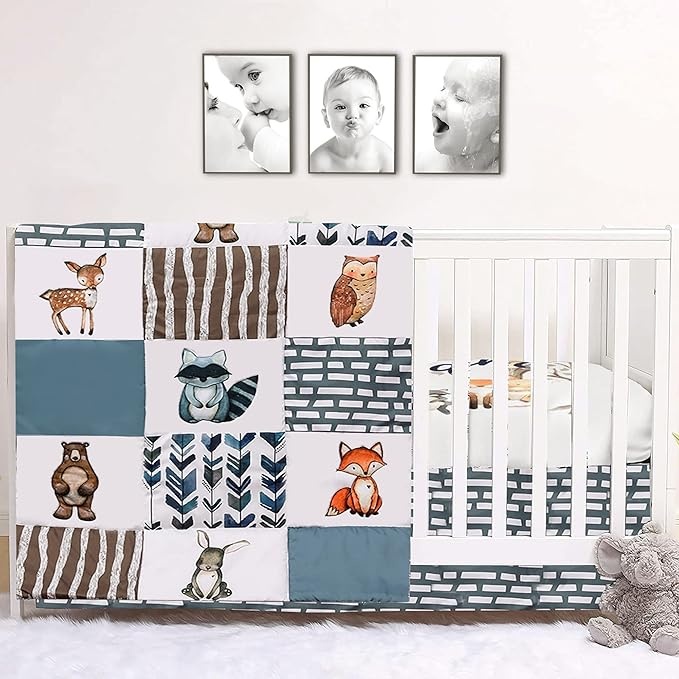
PINNKKU 3-Piece Crib Bedding Set for Boys, Includes Crib Skirt, Blanket, Sheet, Woodland Animals, Standard Size
About This The Set includes the following 3 pieces: 1 Crib Quilt (35 x 45"), 1 Fitted Crib Sheet (28 x 52"), 1 Crib Skirt ( 28 x 52"). OEKO-TEX CERTIFIED - Made of Soft Microfiber. This product is Oeko-Tex Certified, meaning it has been tested and certified to be free from harmful chemicals which ensures the textiles meet high safety standards. Perfect for any nursery theme. Beautiful Woodland Nursery Decor. A great gift idea for new mom, a baby's birthday and baby shower. SAFE FIT: Measuring 28” x 52” with 14’’ drop, this crib bedding set fits perfectly on all standard cribs and most toddler beds. The length is long enough to discreetly hide storage under the crib. Finished with 4 split corners to make placement around crib posts easy and make changing and washing stress free. EASY CARE: Machine washable on gentle cycle with neutral detergent. Tumble dry on low heat or line dry. Overview Size : Standard Included Components : crib bedding set Color : Woodland (Standard Crib Set) Style : Woodland Brand : PINNKKU
Brand: PINNKKU
Category: Furniture > Baby & Toddler Furniture > Crib & Toddler Bed Accessories > Crib Bumpers & Liners